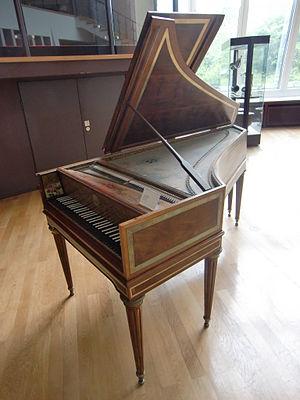
Pianoforte par Pascal Taskin, Paris 1787 - Berlin, Musikinstrumentenmuseum Berlin
Pascal-Joseph Taskin, né le 27 juillet 1723 à Theux, province de Liège - mort en 9 février 1793 à Versailles, est un facteur de clavecins belge établi à Paris.